National Museum of Iran

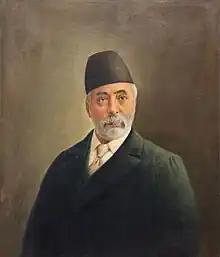
The proposal to create a place called "Museum" was made by Morteza Gholi Khan Hedayat

With the start of excavations by European archaeologists, especially the French archaeological team headed by Jacques de Morgan in Susa (1897), the people's attention was drawn to the importance of cultural heritage. In 1927, the unconditional privilege of the French archaeologists in Iran was canceled. They were allowed to dig only in Susa. Since Iran had decided to establish a national museum and library, the privilege of designing and implementing it was given to France. For this purpose, French architect Andre Godard came to Iran in 1929 to establish a museum and library and officially started his work.